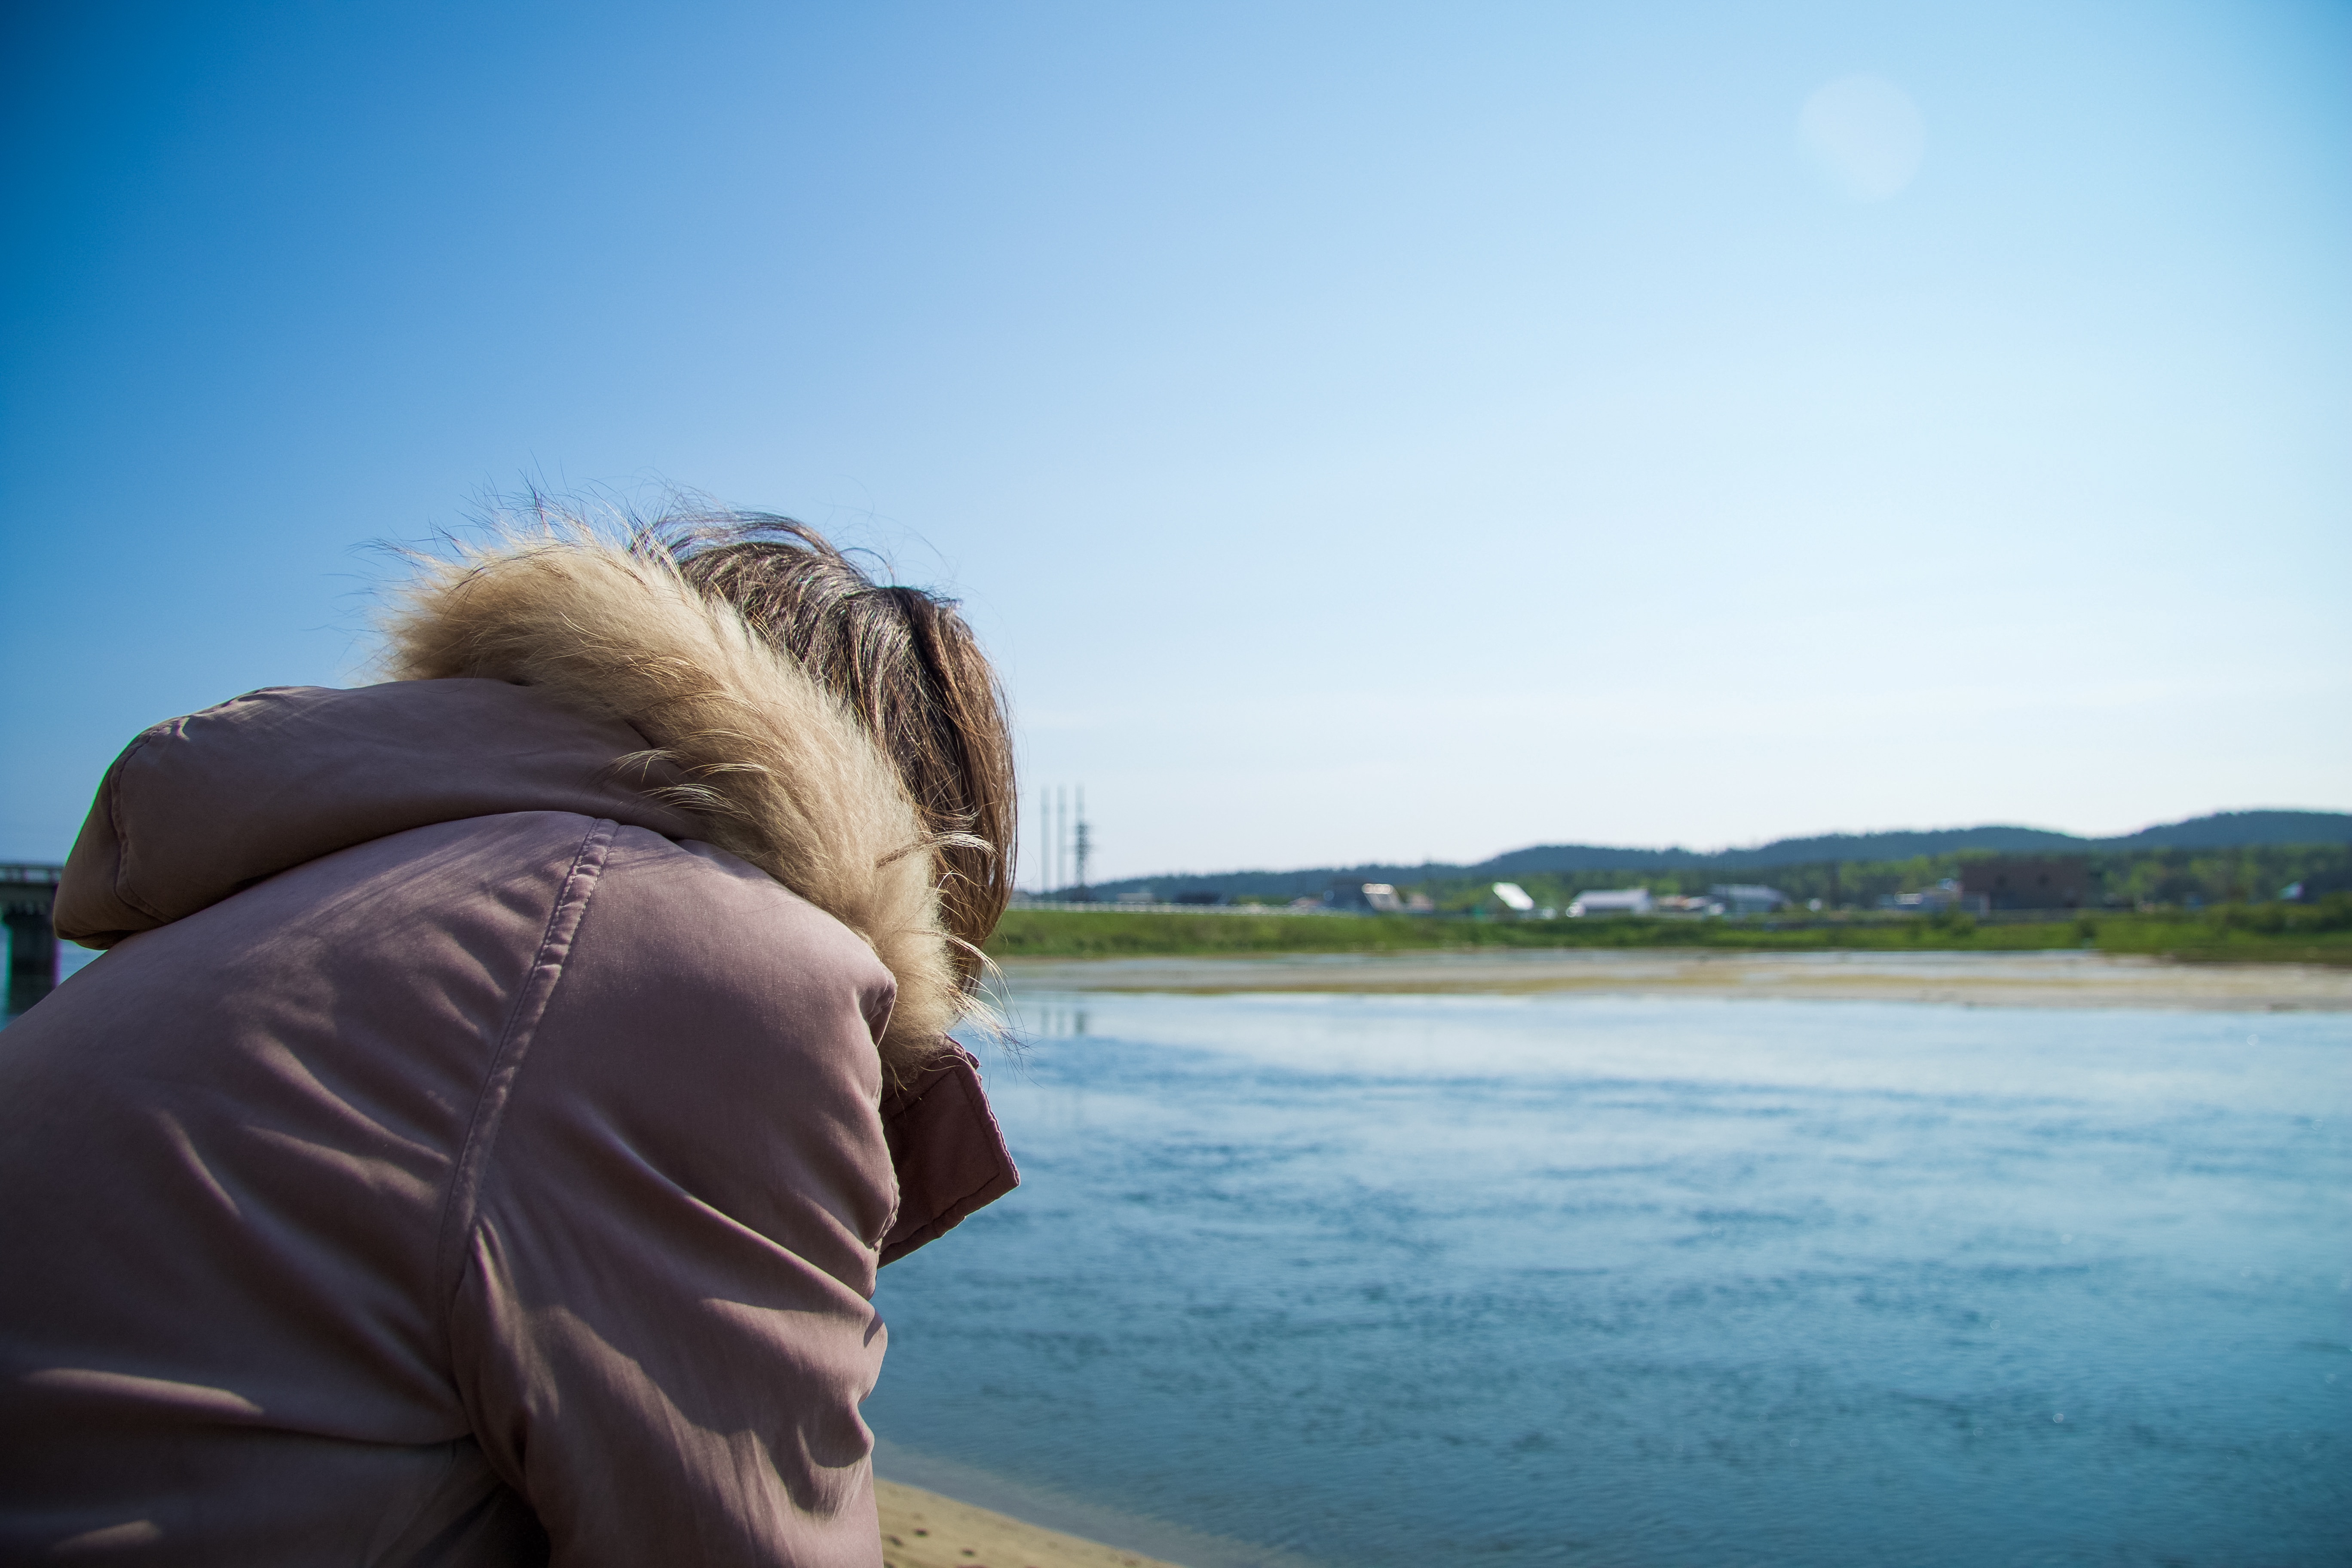
beach, sea, coast, sand, ocean, horizon, sunlight, shore, vacation